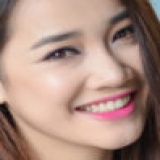
diễn viên Nhã Phương